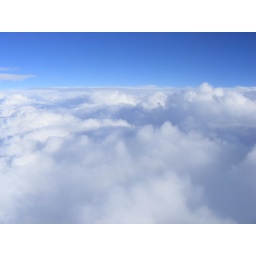
A view of the sky above the white puffy clouds...